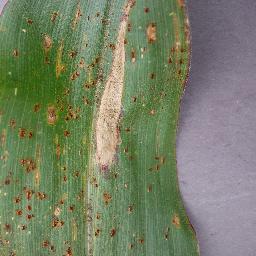
Label: Corn___Northern_Leaf_Blight